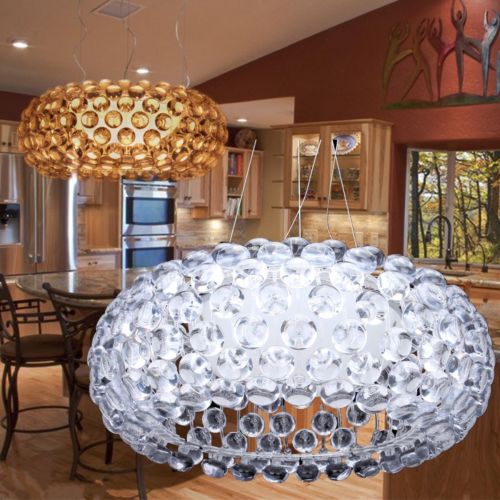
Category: lamp